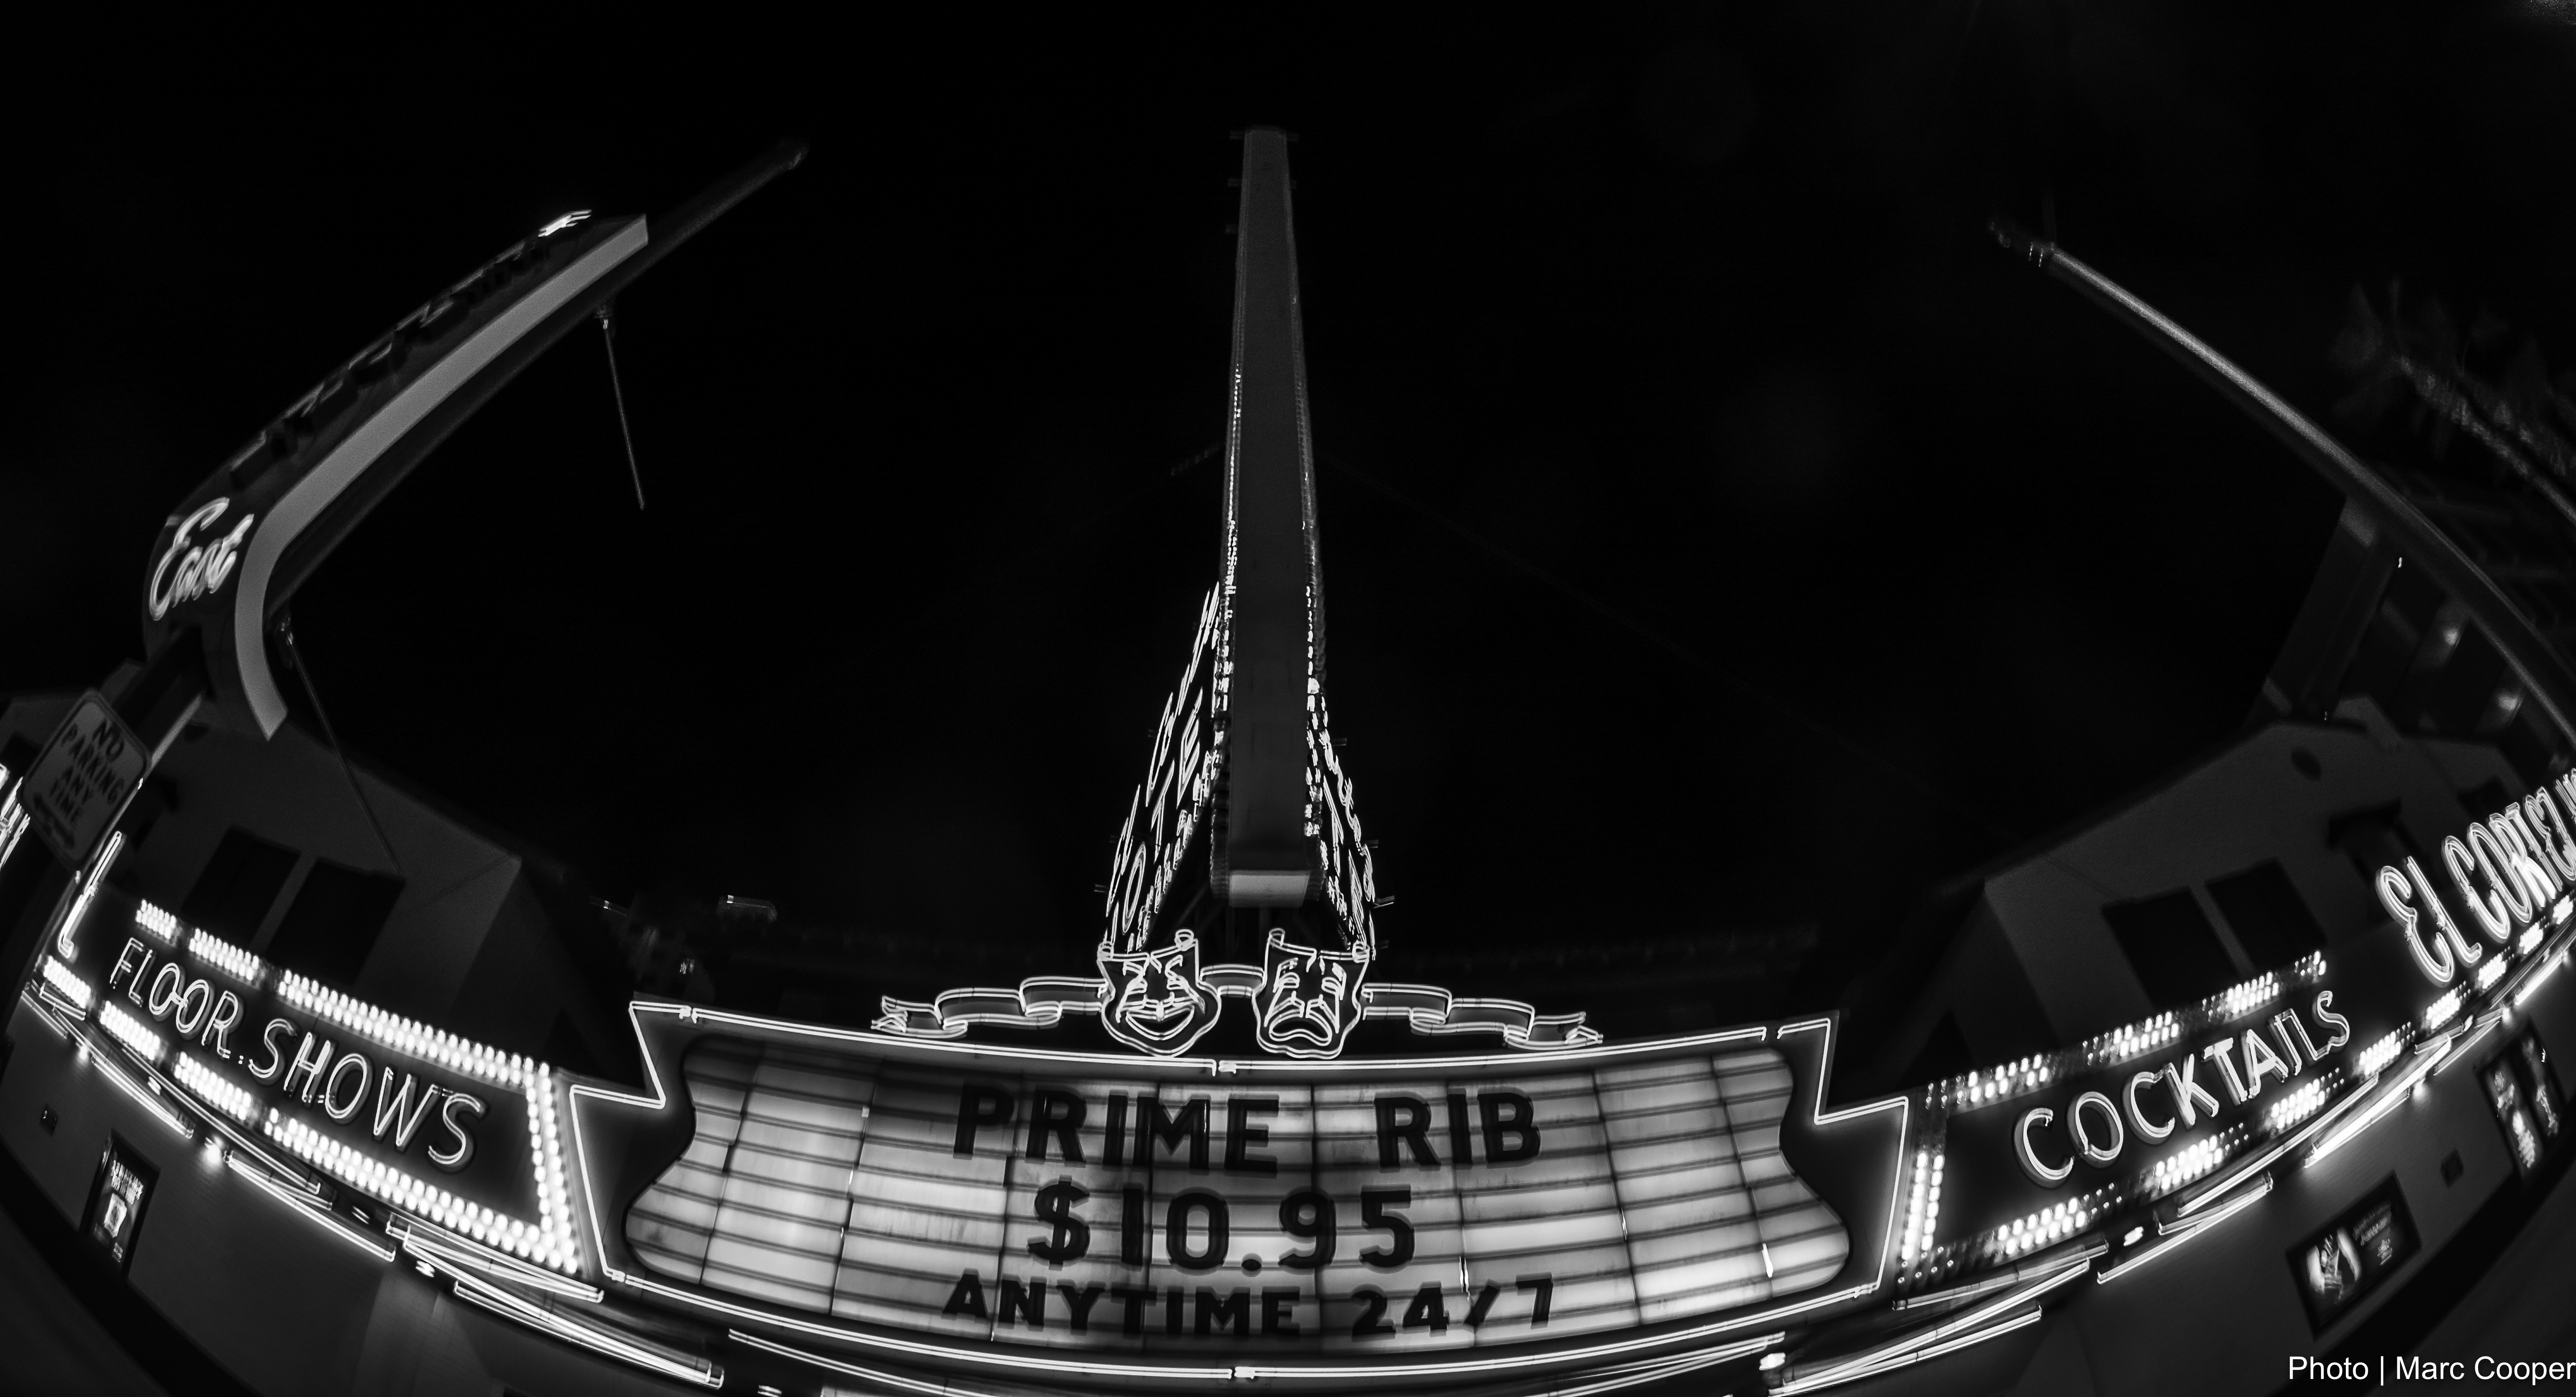
black and white, street, car, night, photography, wheel, vehicle, nikon, monochrome, neon, hotel, fisheye, lightroom, d810, marccooper, casino, downtownvegas, lasvegas, fremont, gambling, nightlights, elcortez, vintagevegas, eastfremont, monochrome photography, automotive exterior, luxury vehicle